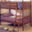
Label: bed